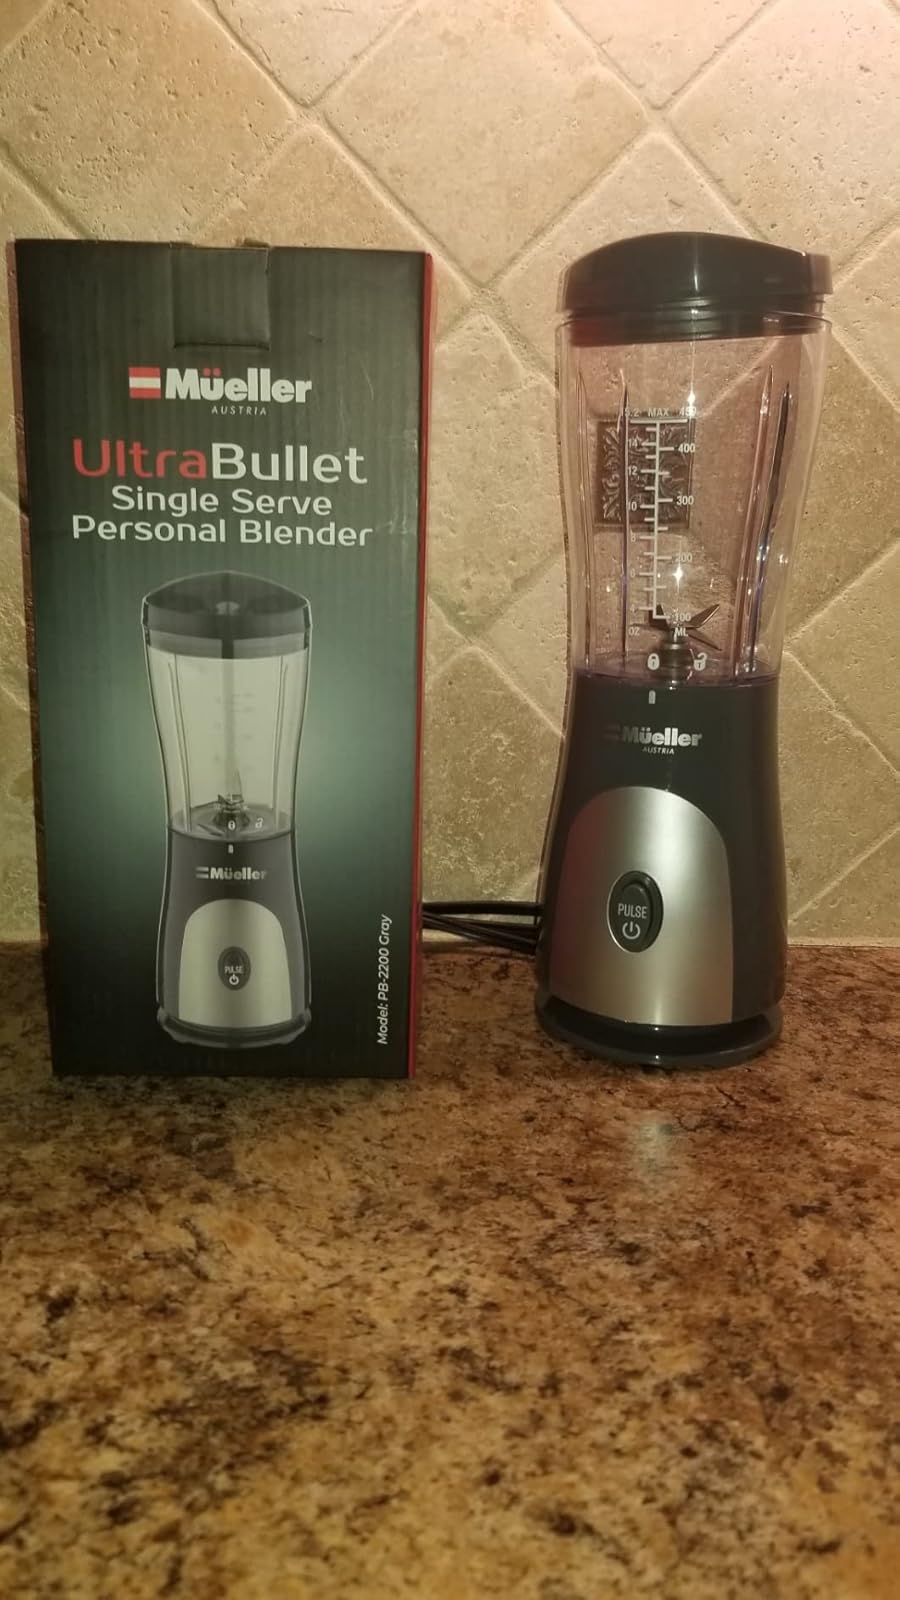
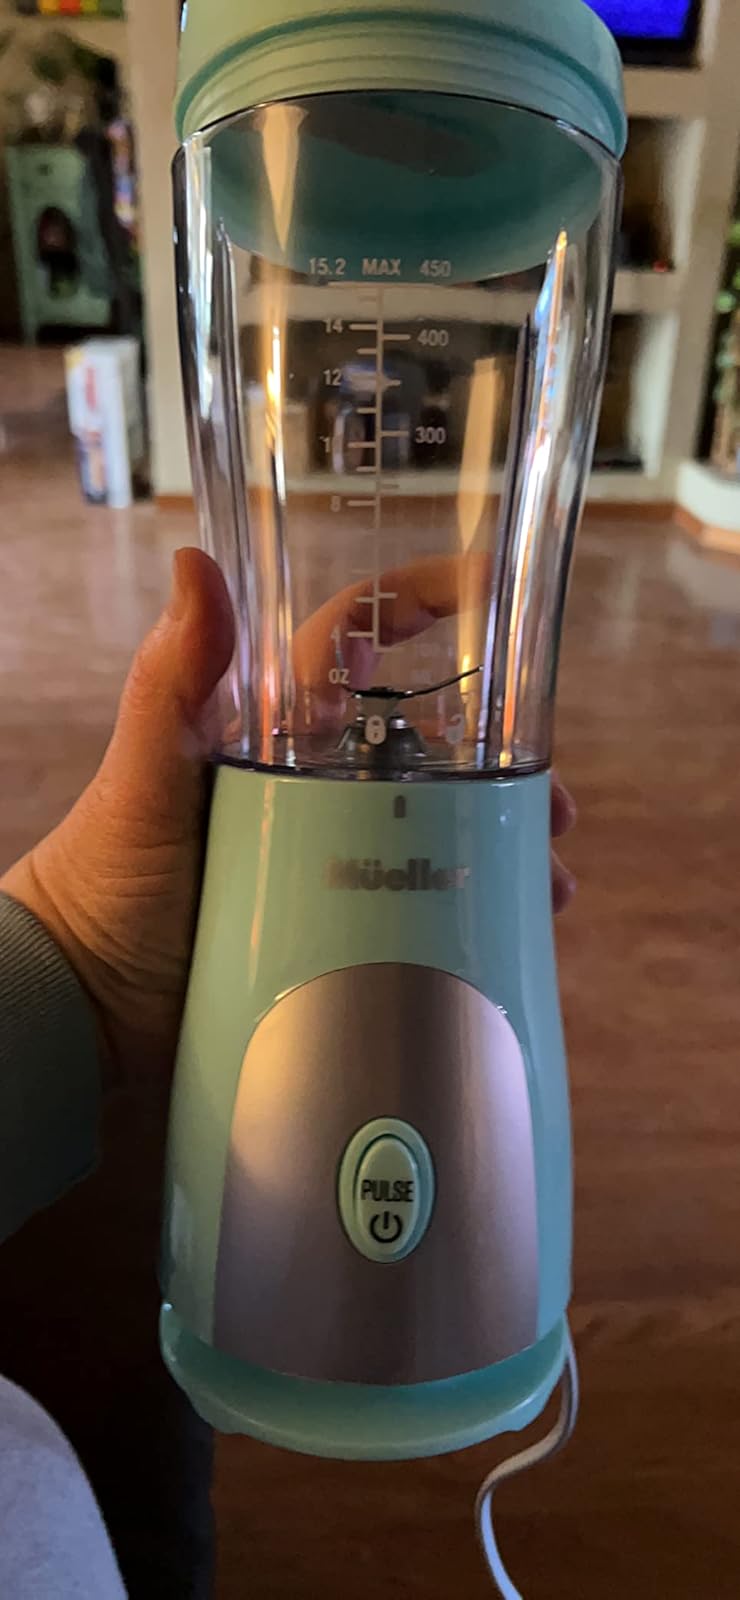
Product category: items_blender
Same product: no